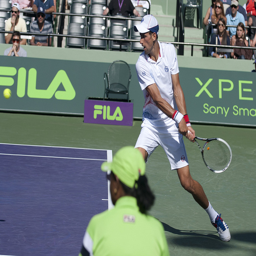
A man and a woman playing a game of tennis.
The male tennis player is about to continue the volley.
A man is playing tennis with a crowd watching.
A man uses both hands to swing his tennis racket
male tennis player ready's to back hand the ball as a ref looks on